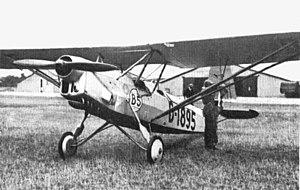
L'Albatros L.101 est un avion d'école allemand de l'entre-deux-guerres.